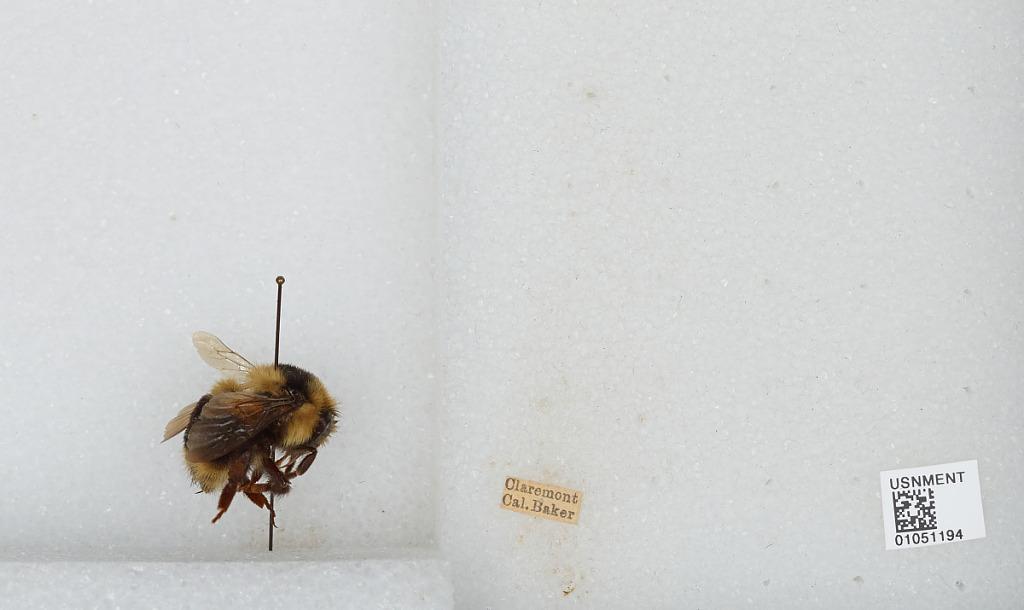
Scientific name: Bombus sp.
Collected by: Baker
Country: United States
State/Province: California
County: Los Angeles
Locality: Claremont
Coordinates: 34.11, -117.72